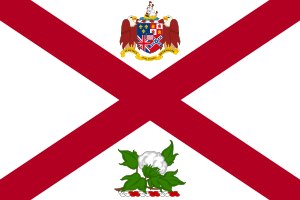
Alabamas flag
Guvernørens flag
Alabamas flag er hvidt med et rødt andreaskors. Flaget blev indført 16. februar 1895. Flagets størrelsesforhold blev ikke officielt fastsat, men andreaskorset skulle være mindst seks tommer bredt. Tanken var at indføre et flag, der både i form og indhold mindede om Konføderationens faner, deraf andreaskorset og praksissen med at gøre flaget kvadratisk. I nyere tid er den rektangulære form mest udbredt.